National Museum of Ancient Art

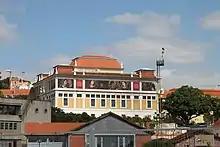
MNAA annex from the Tagus River.

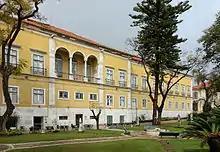
Gardens of the Alvor-Pombal wing of the MNAA, facing the Tagus river.

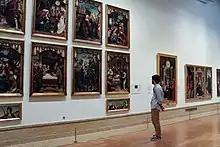
Portuguese Renaissance paintings.

The museum has its roots in the 1833 abolition of religious orders and confiscation of the monasteries in Portugal, which brought a trove of religious art and ornaments into the public sphere. At the instigation of the liberal politician Passos Manuel, the Academia de Bellas Artes ("Academy of Fine Arts") was founded in 1836, and established its headquarters at the former monastery of São Francisco da Cidade (near the Chiado). Although primarily dedicated to nurturing new artists, that same year, the Academia founded the Galeria Nacional de Pintura ("National Gallery of Painting") on the lower levels of the same building, as a subsidiary division to select, care for and display some of the better pieces of the expropriated monastic art then in government storage. An Academia panel selected some 540 paintings for the Galeria. Predictably, most of these were religious-oriented pieces of Portuguese origin.